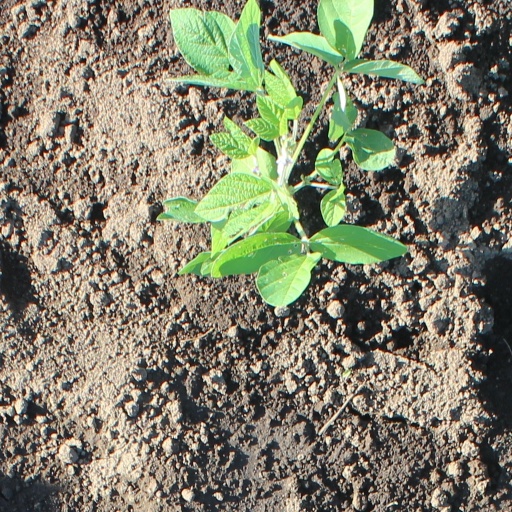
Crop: soybean